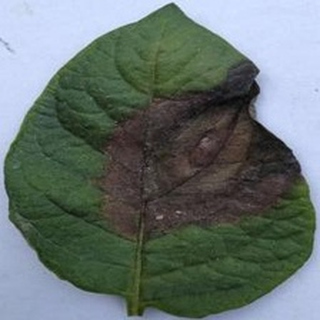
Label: potato_late_blight